Moreno Longo

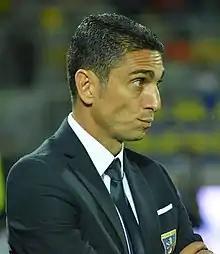
Longo as manager of Frosinone in 2017

Moreno Longo (born 14 February 1976) is an Italian football manager and former football player.